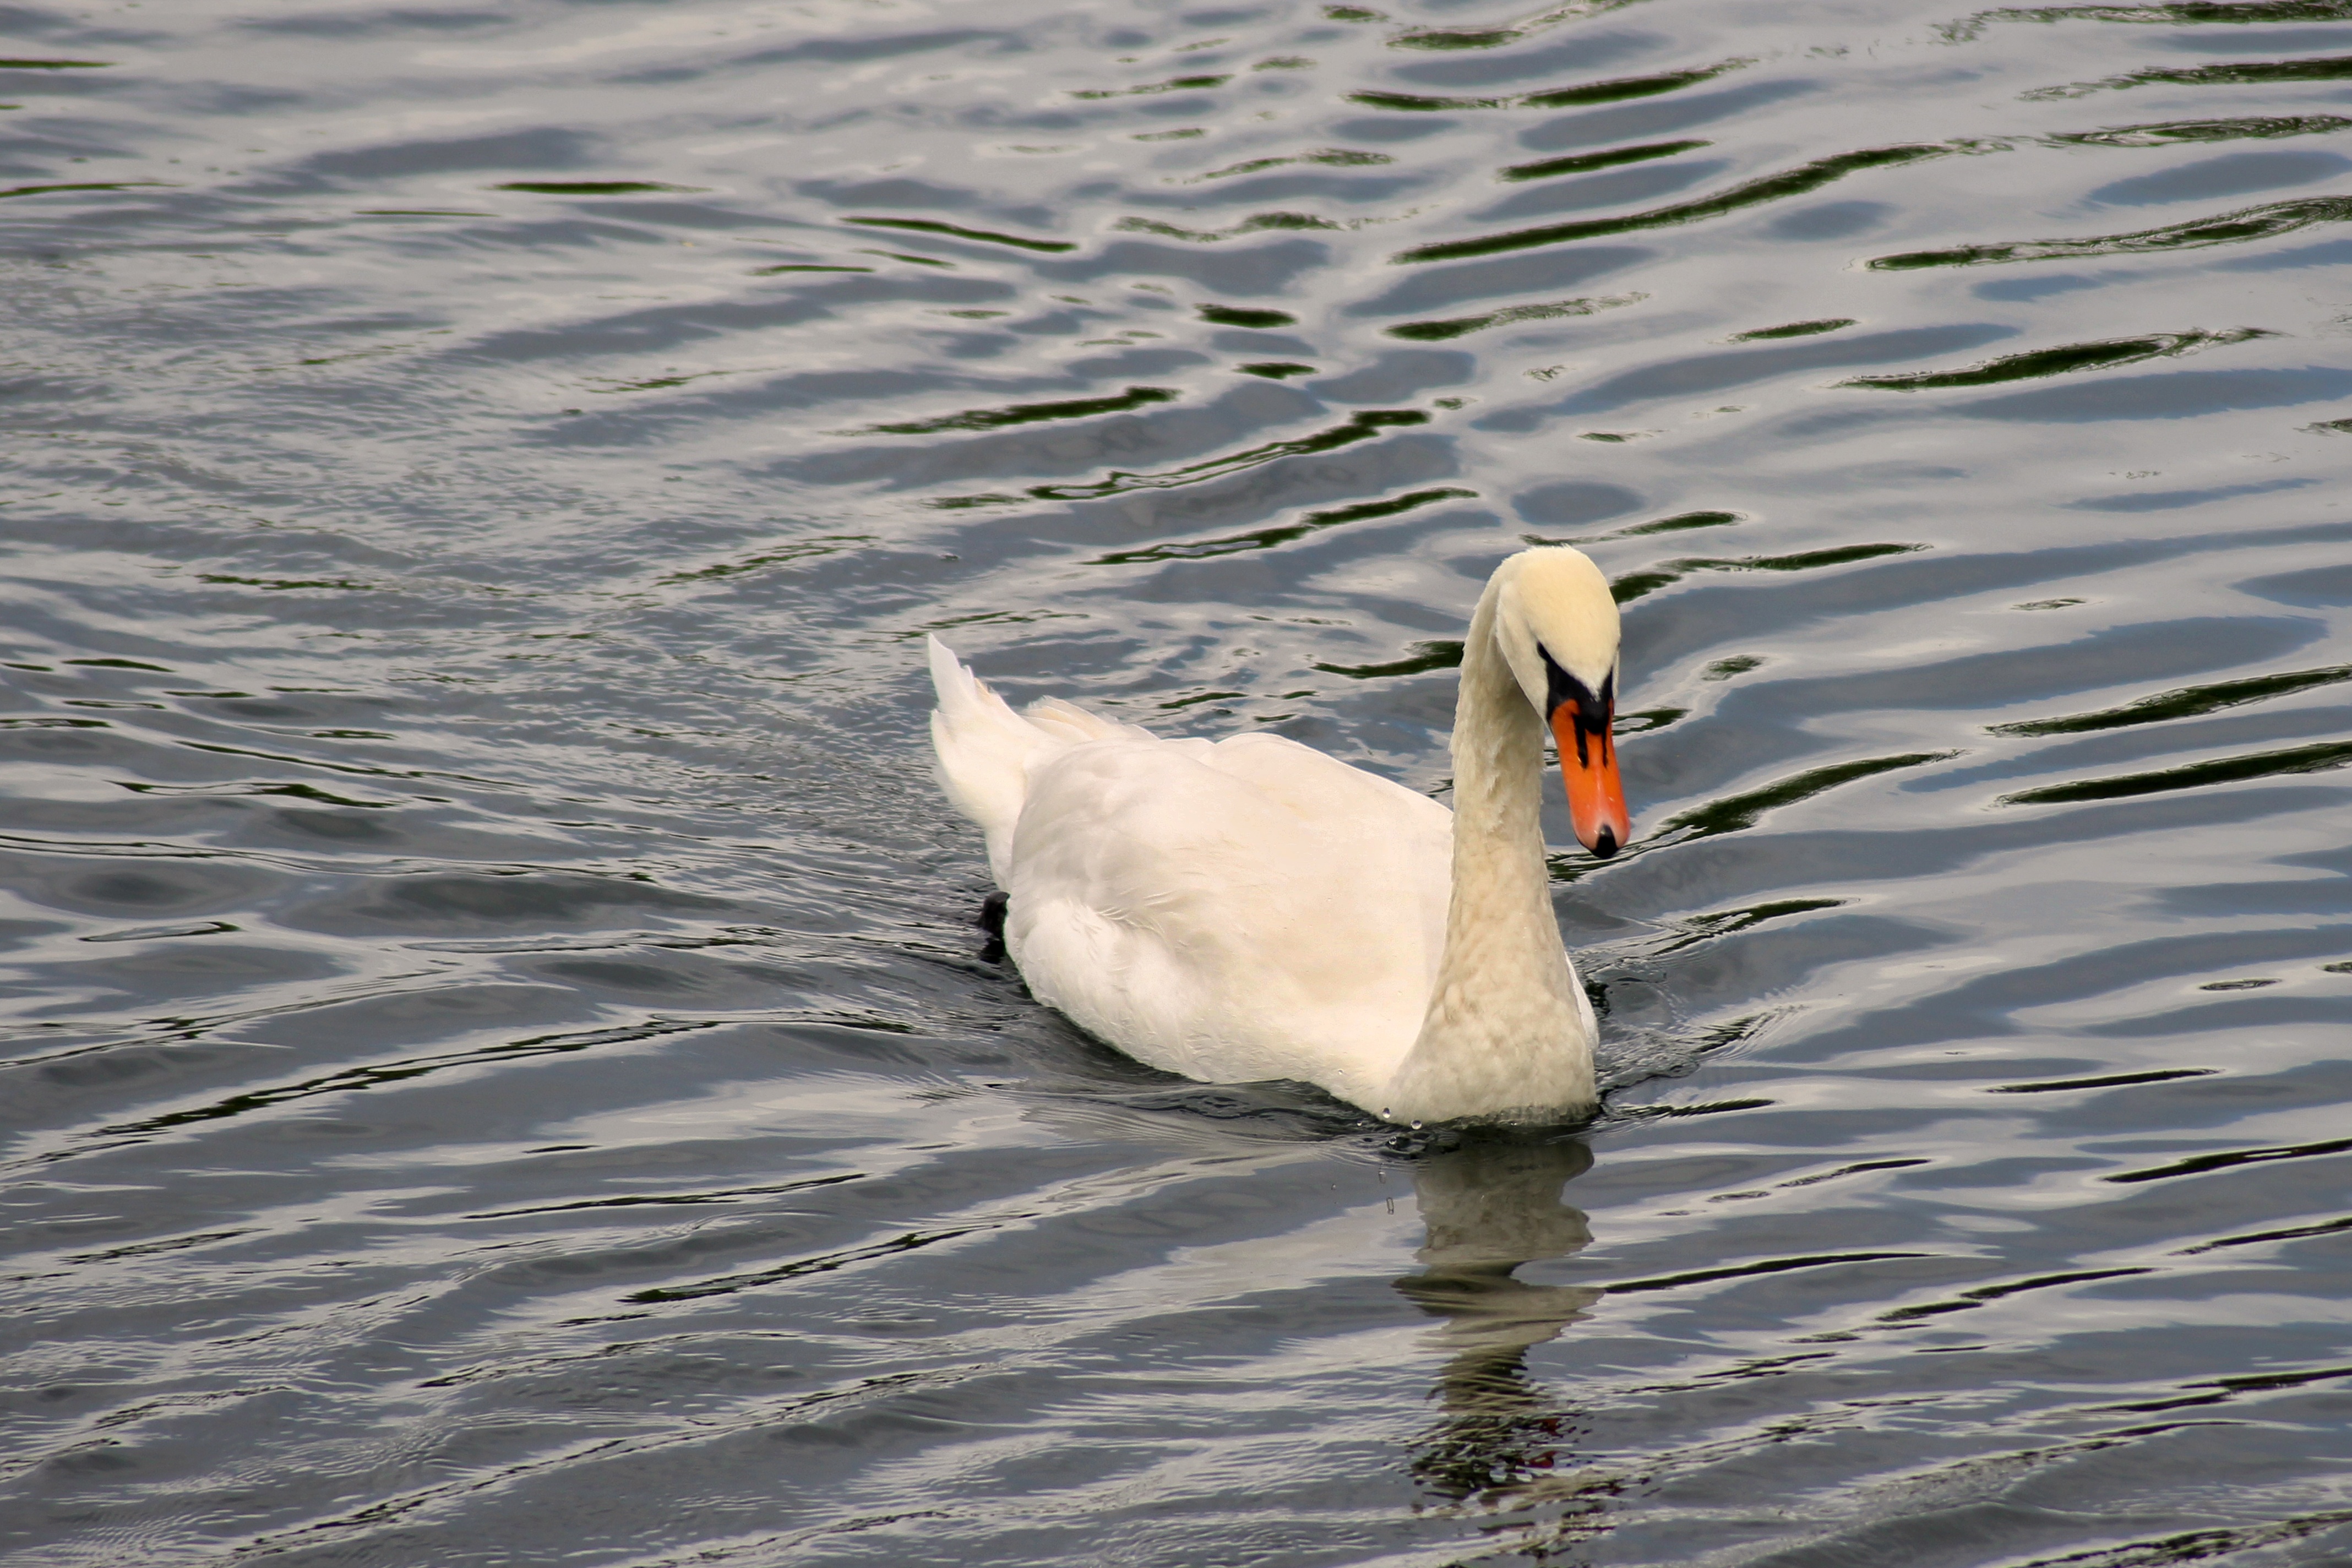
water, bird, wing, white, lake, wildlife, reflection, beak, fauna, plumage, swan, duck, vertebrate, waterfowl, water bird, ducks geese and swans, seaduck